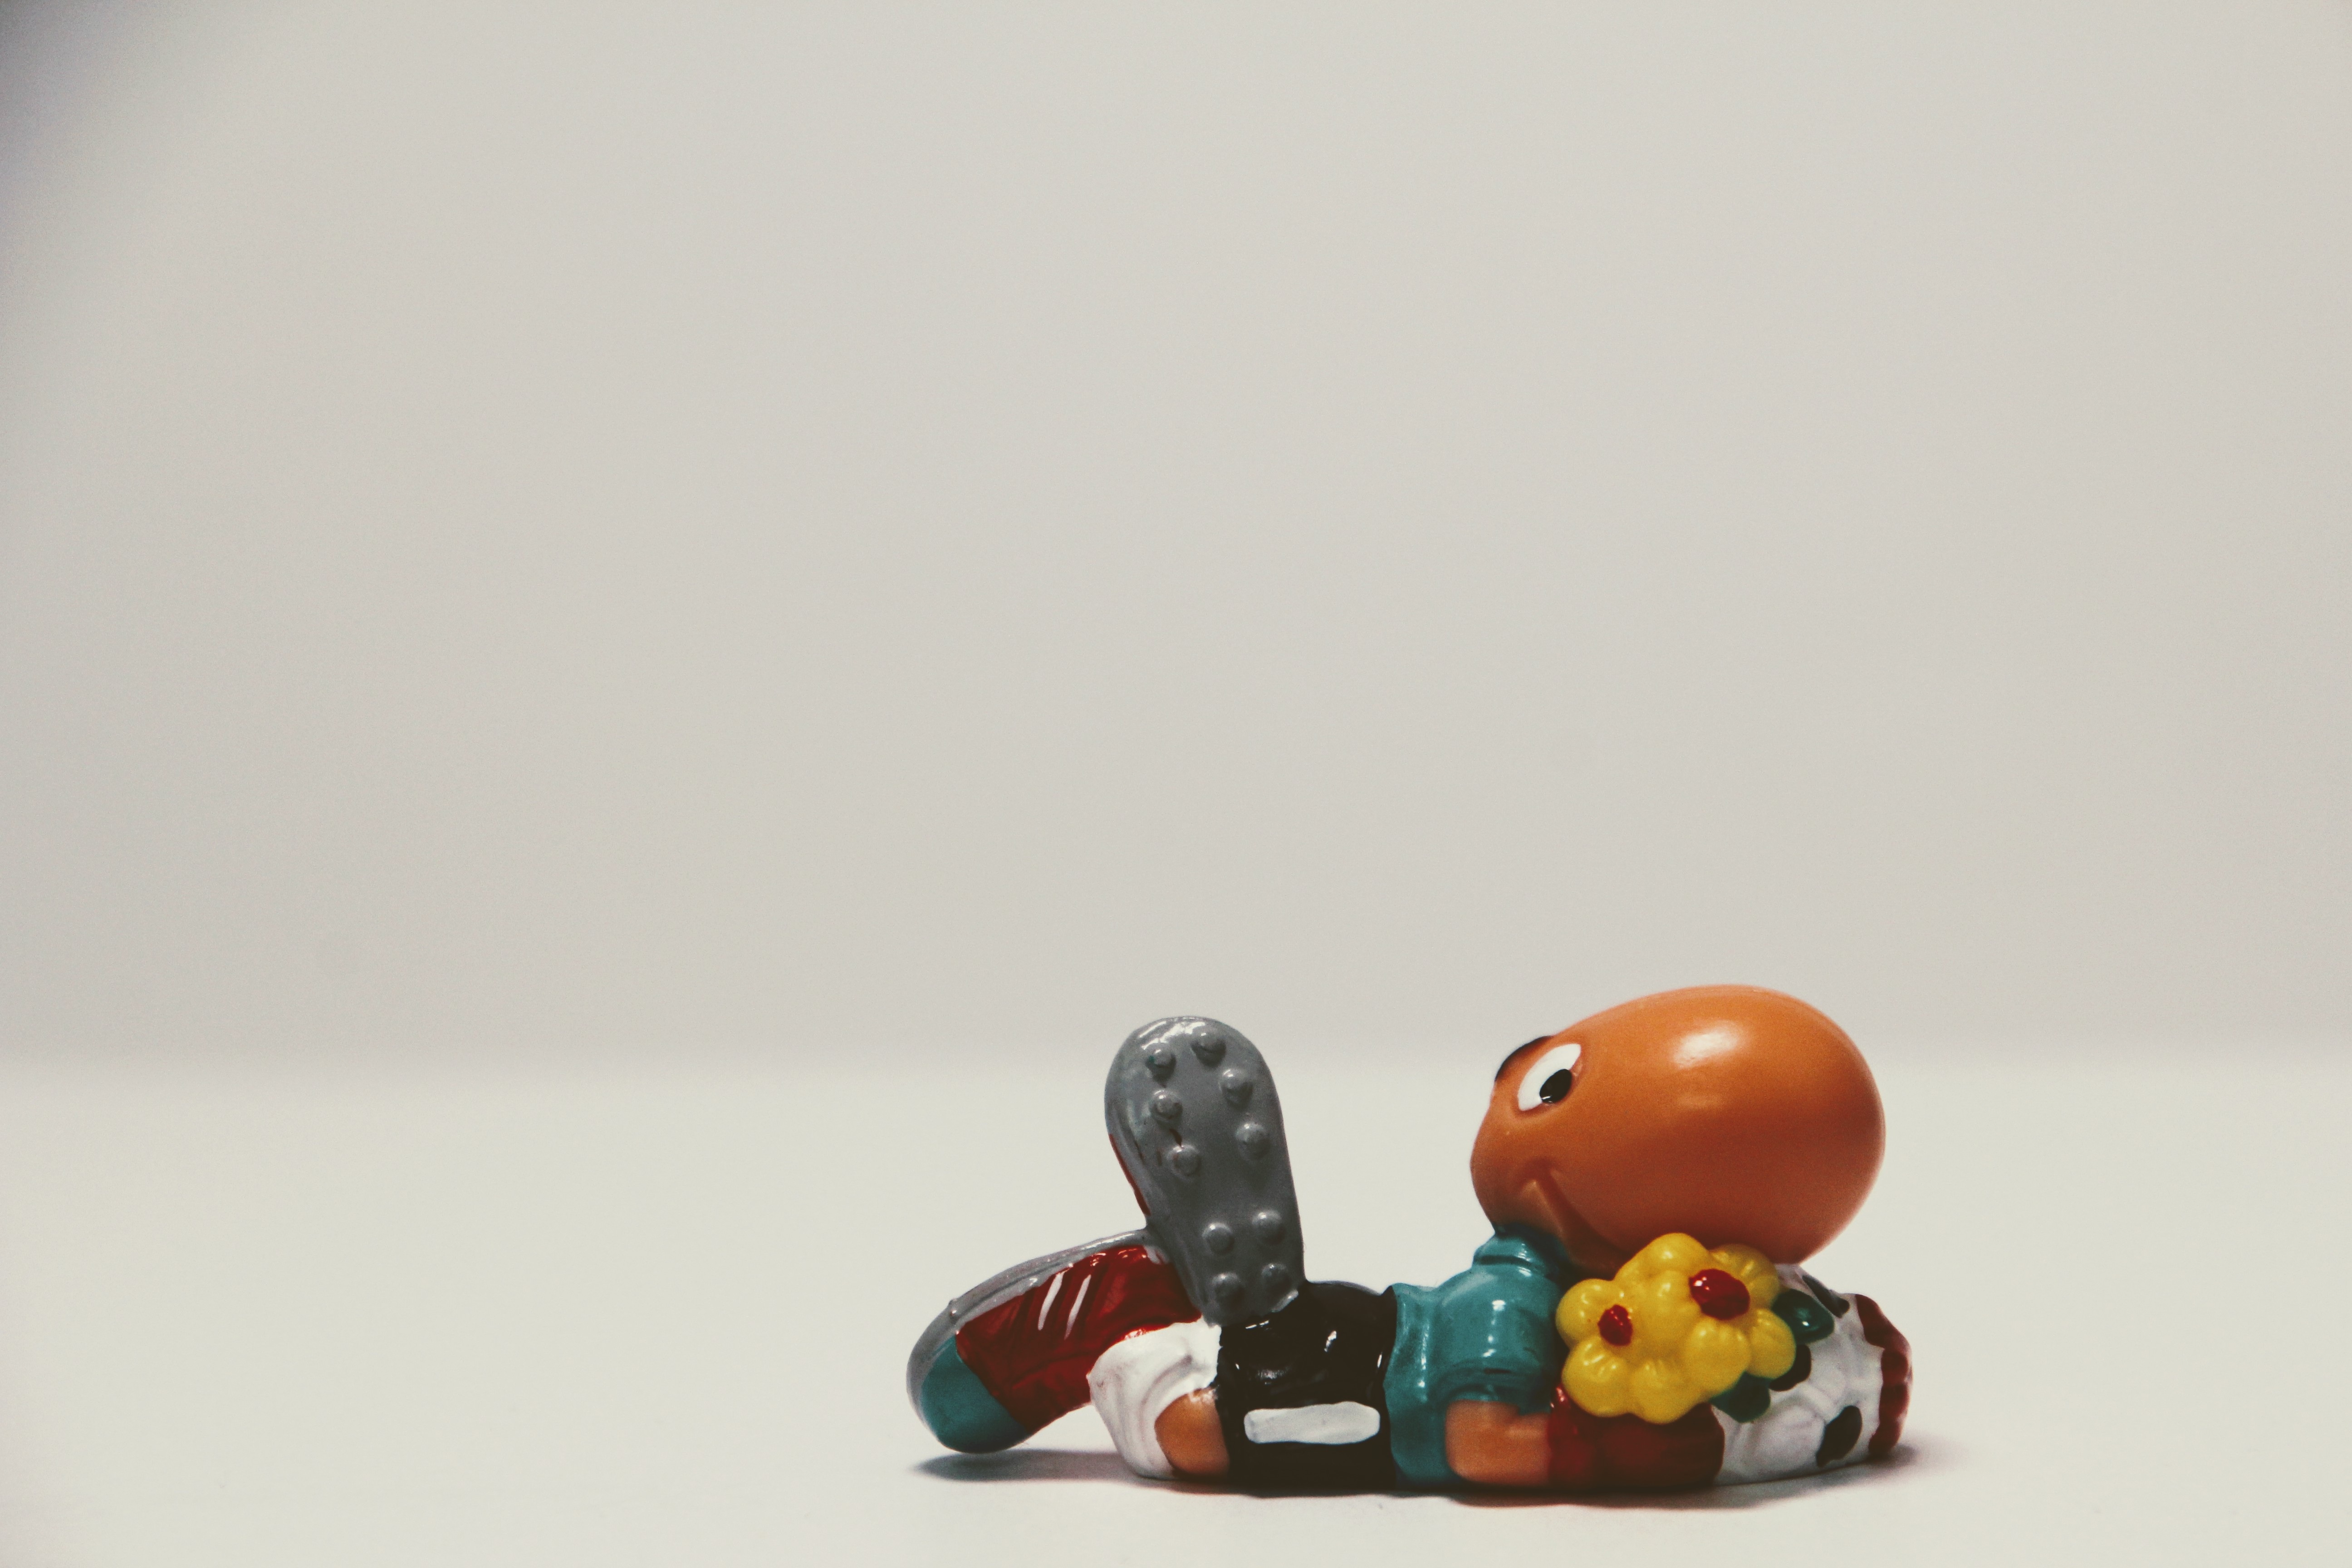
football, toy, figure, figurine, football player, berraschungseifigur, bill body